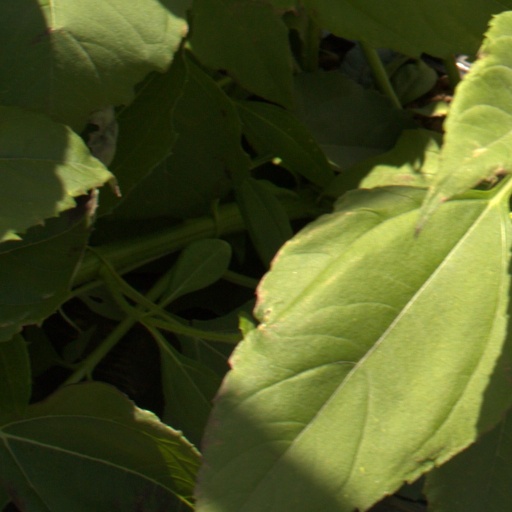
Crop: Jerusalem artichoke